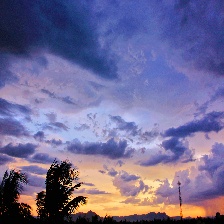
Cloud type: Cirrus